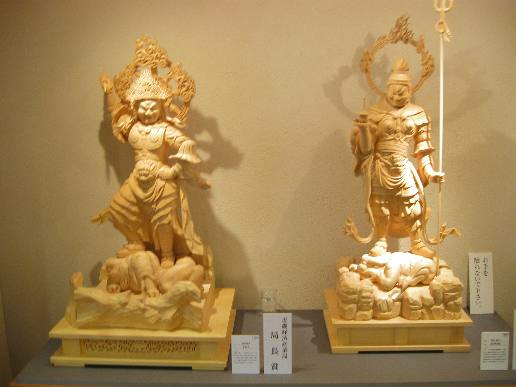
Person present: No